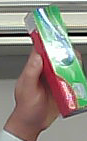
Product: colgate_toothpaste